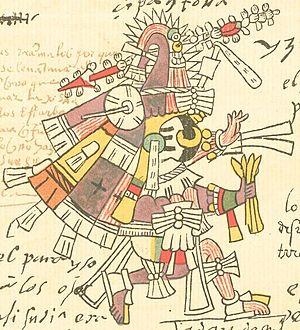
Itztlacoliuhqui est, dans la mythologie aztèque, le dieu du gel et du froid.